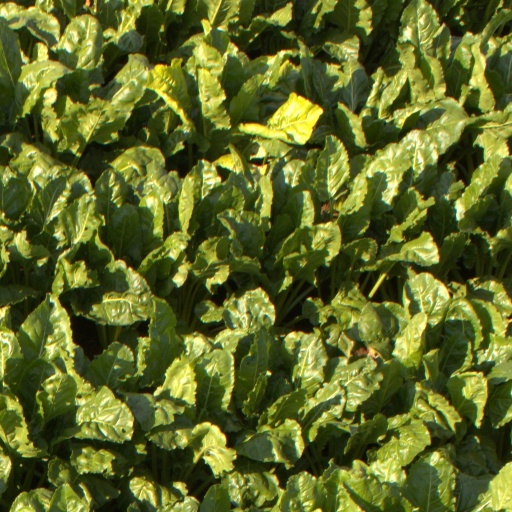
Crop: sugar beet